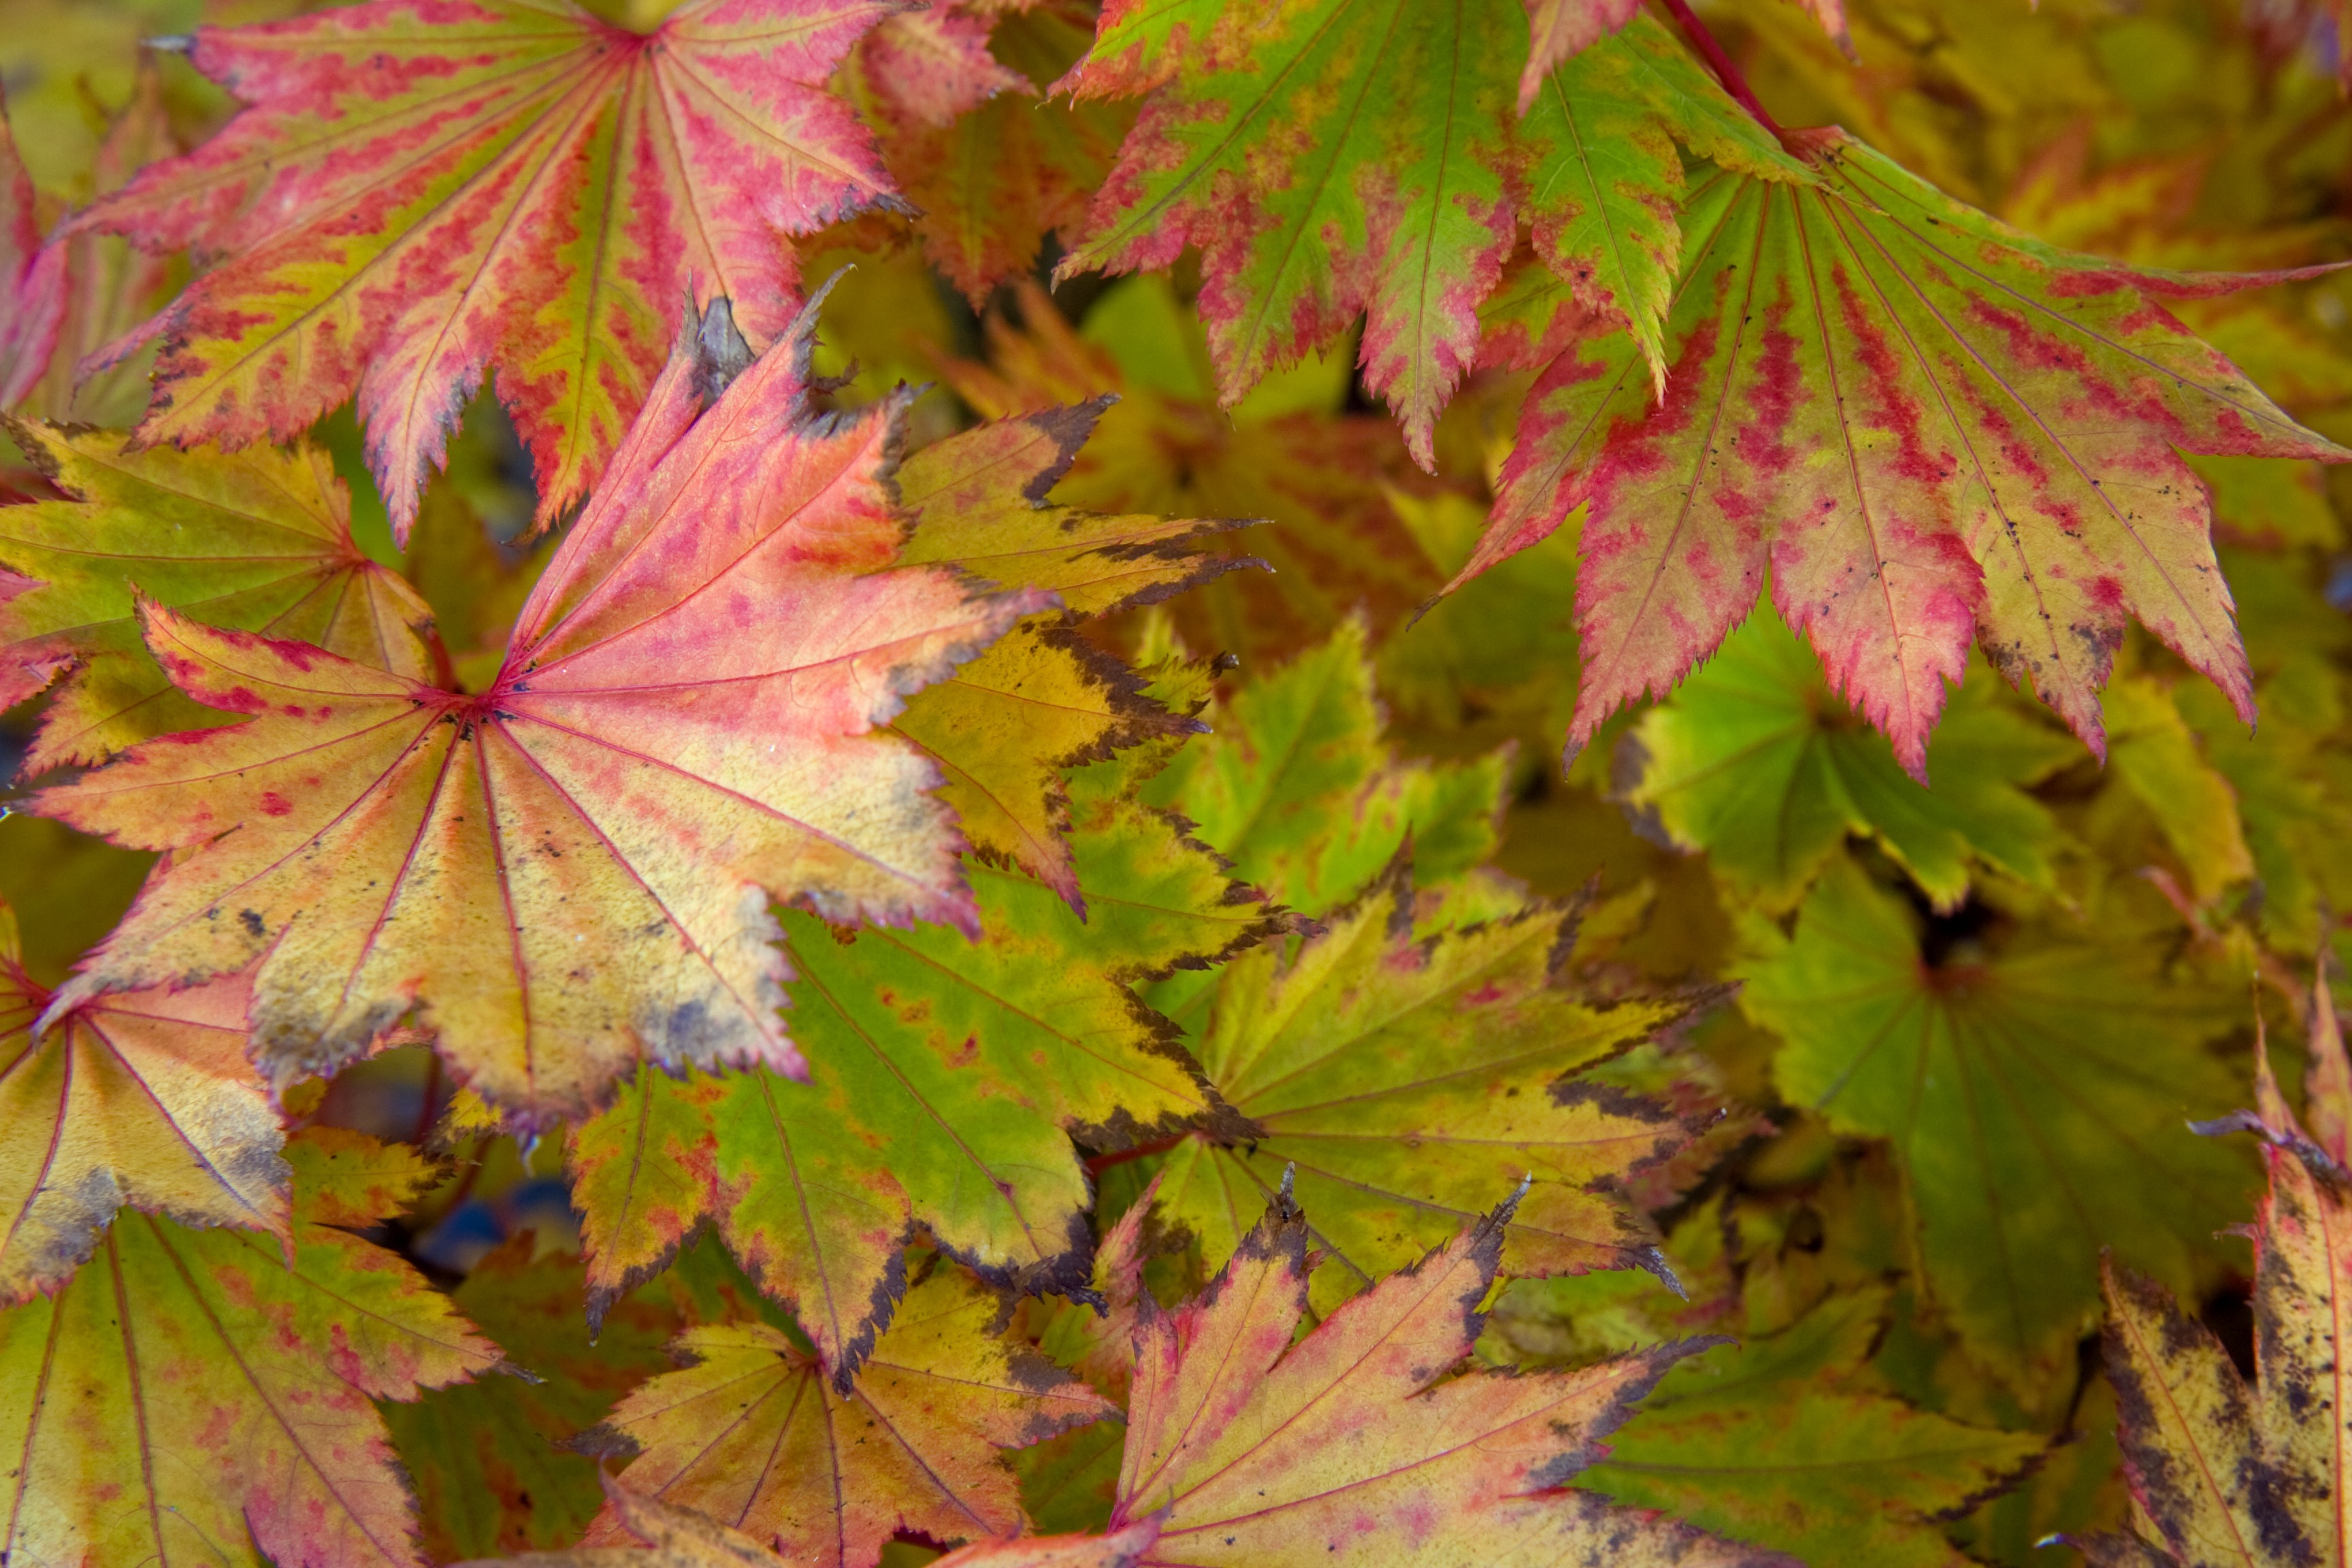
tree, branch, plant, leaf, fall, flower, red, autumn, botany, season, maple tree, maple leaf, leaves, background, shrub, deciduous, flowering plant, woody plant, land plant